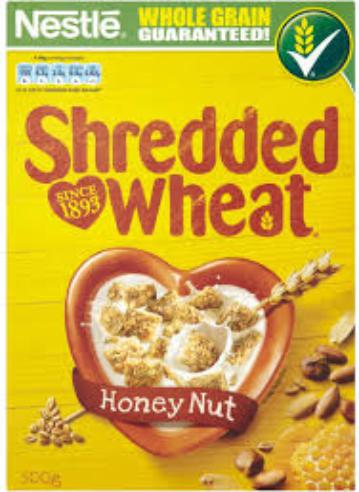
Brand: Honey Nut Shredded Wheat
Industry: Food